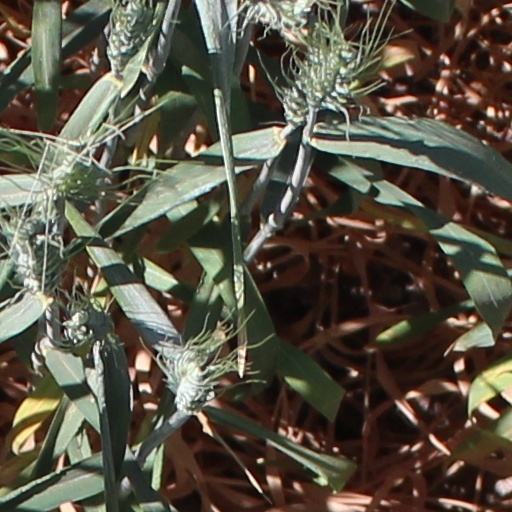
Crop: wheat